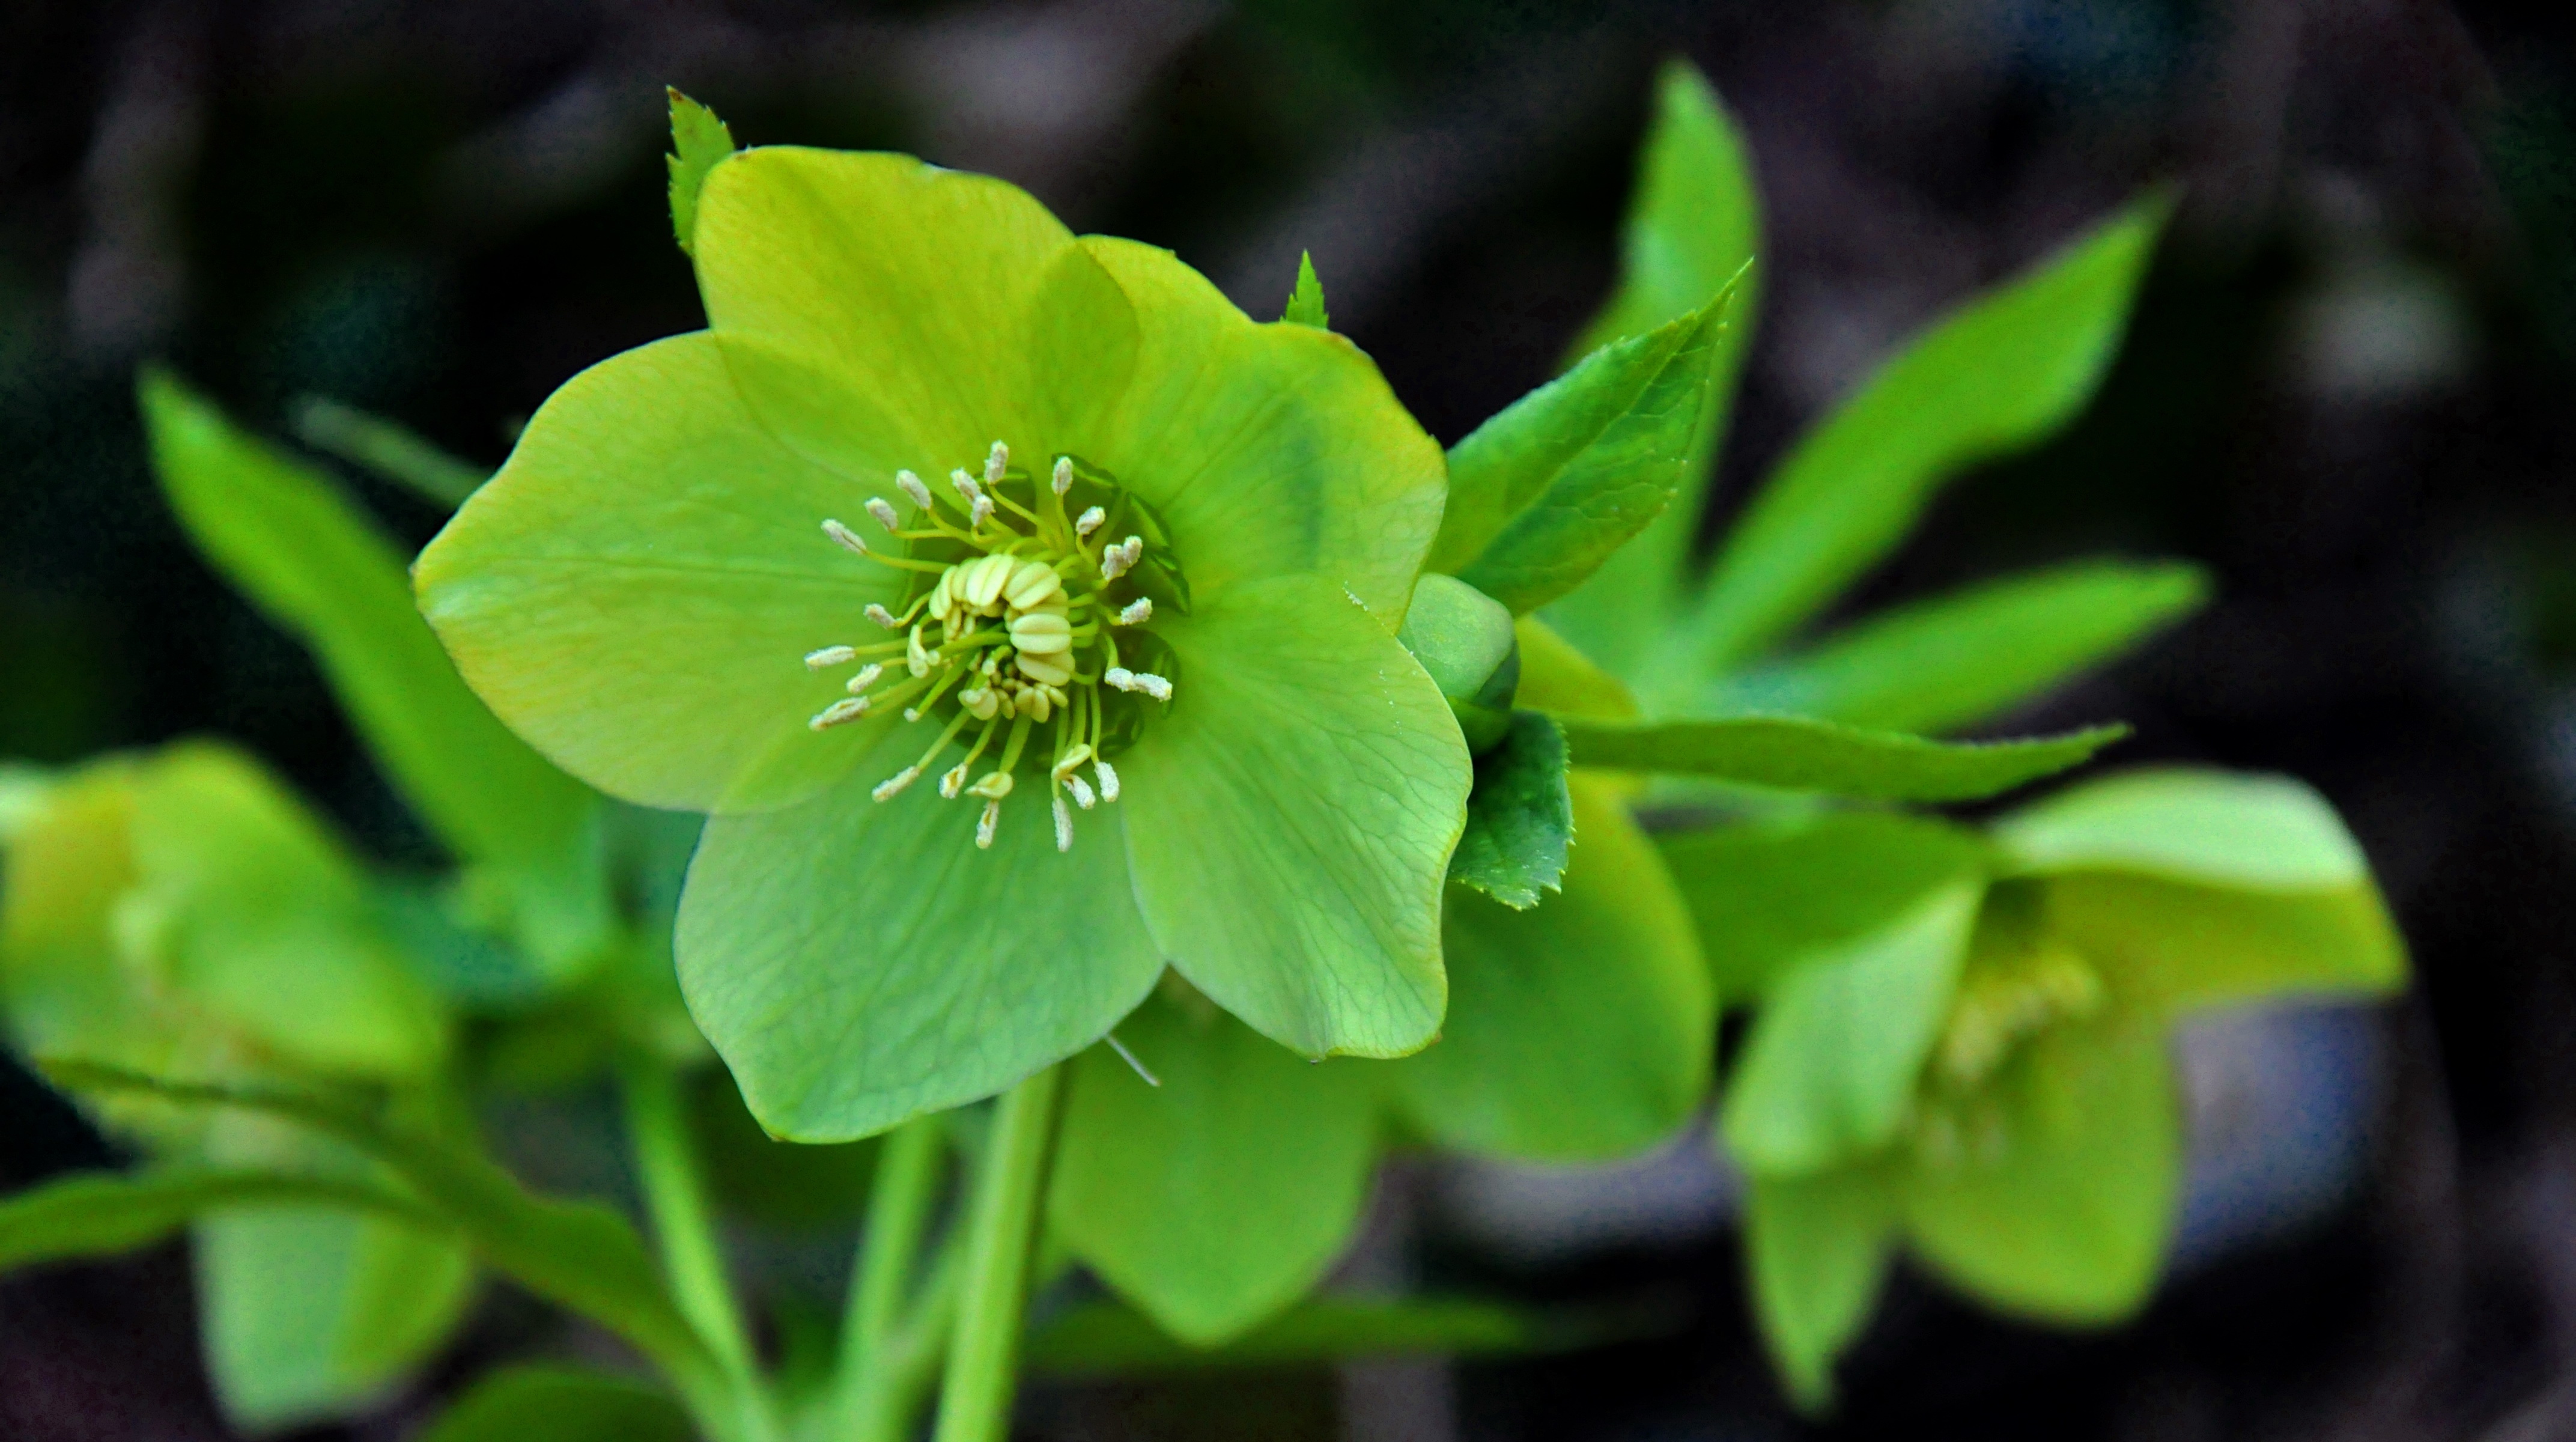
nature, blossom, plant, sunshine, leaf, flower, spring, green, produce, botany, flora, wildflower, shrub, macro photography, flowering plant, hellebore, land plant